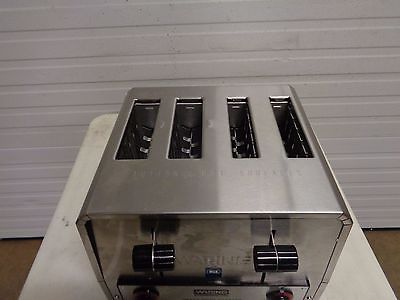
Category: toaster